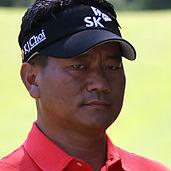
Age: 40